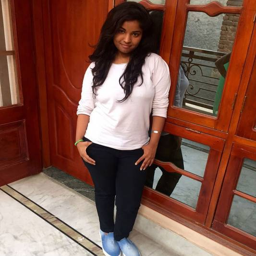
actor : an actor and enthusiast girl , hails and has roots .